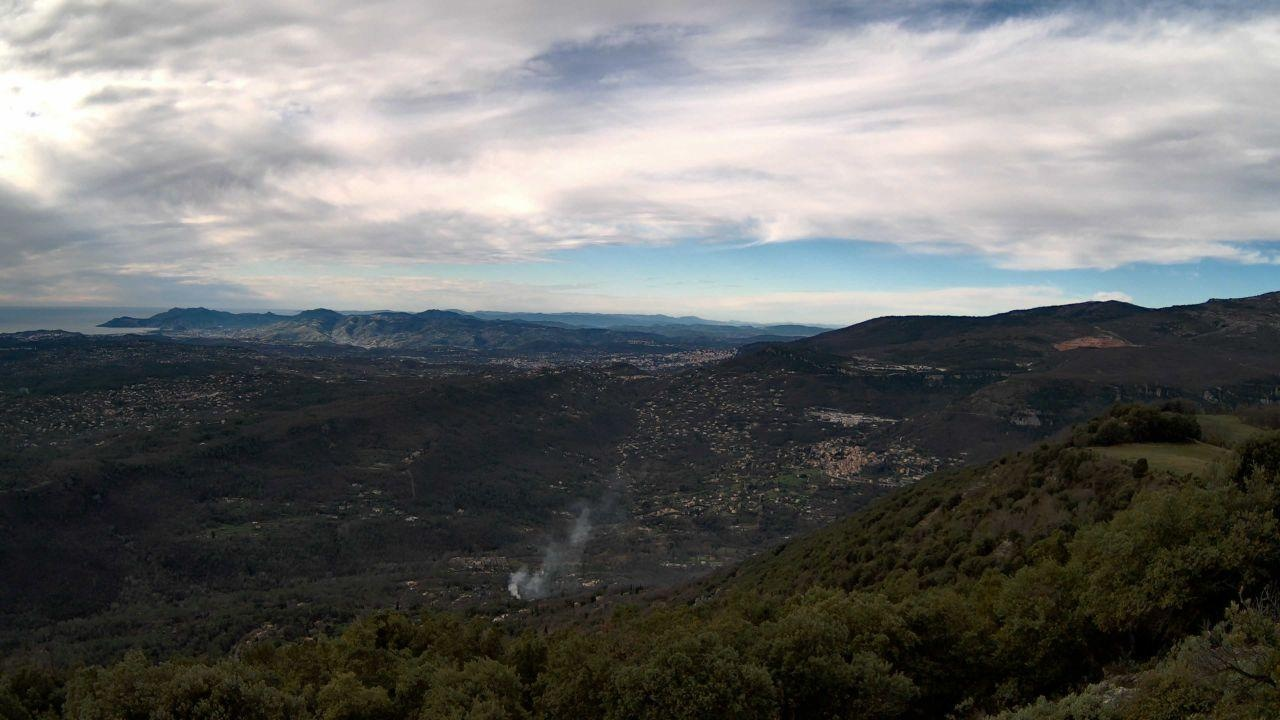
Fire: no
Smoke: yes